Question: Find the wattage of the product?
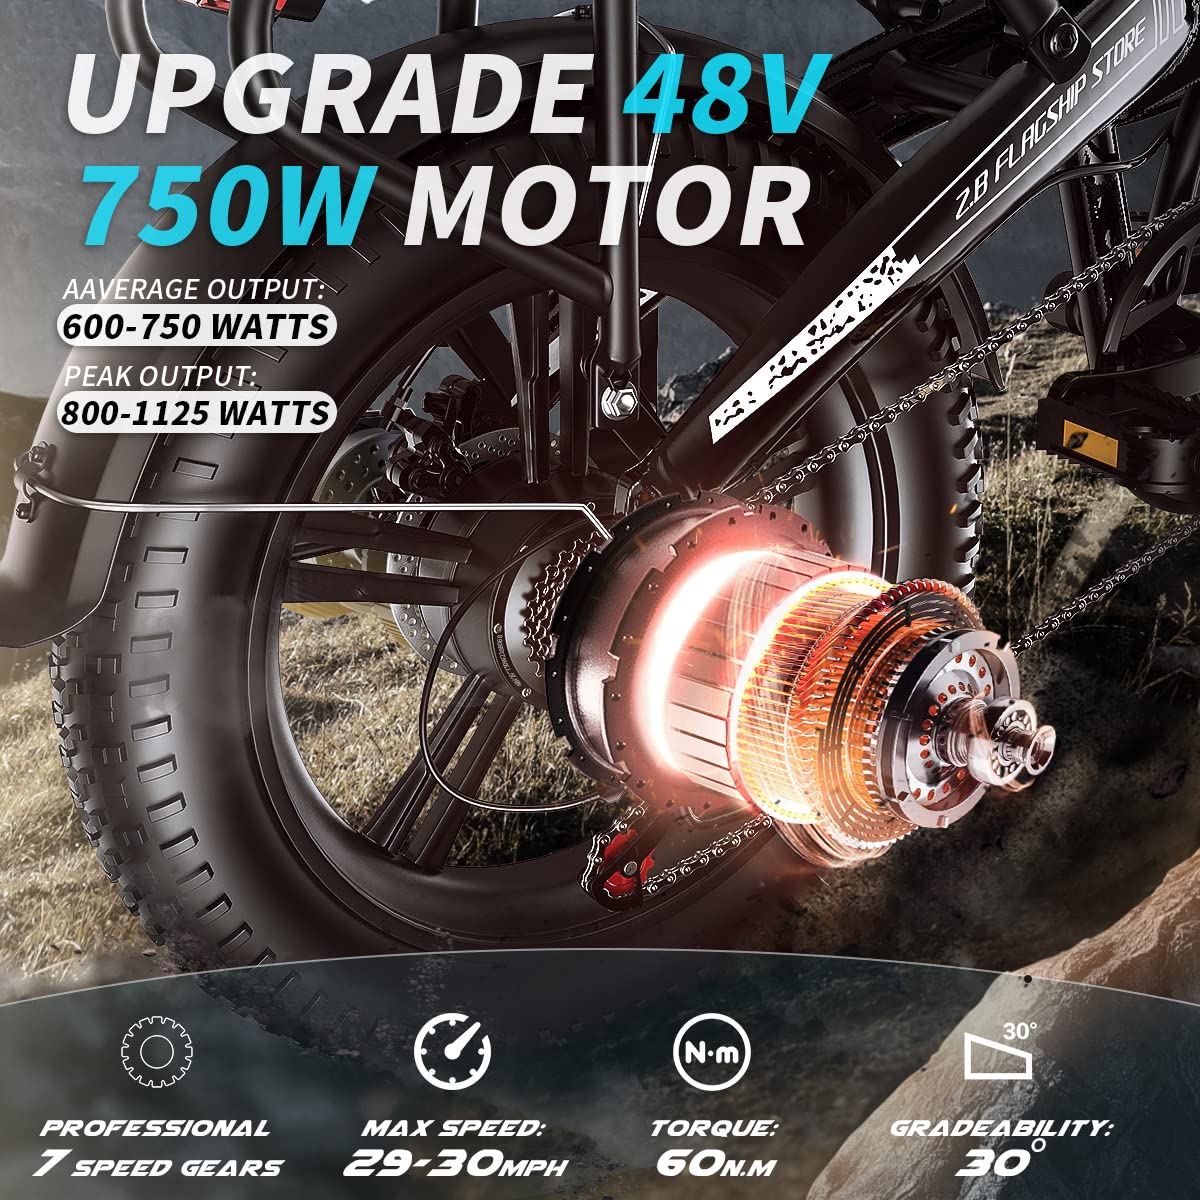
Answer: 750.0 watt